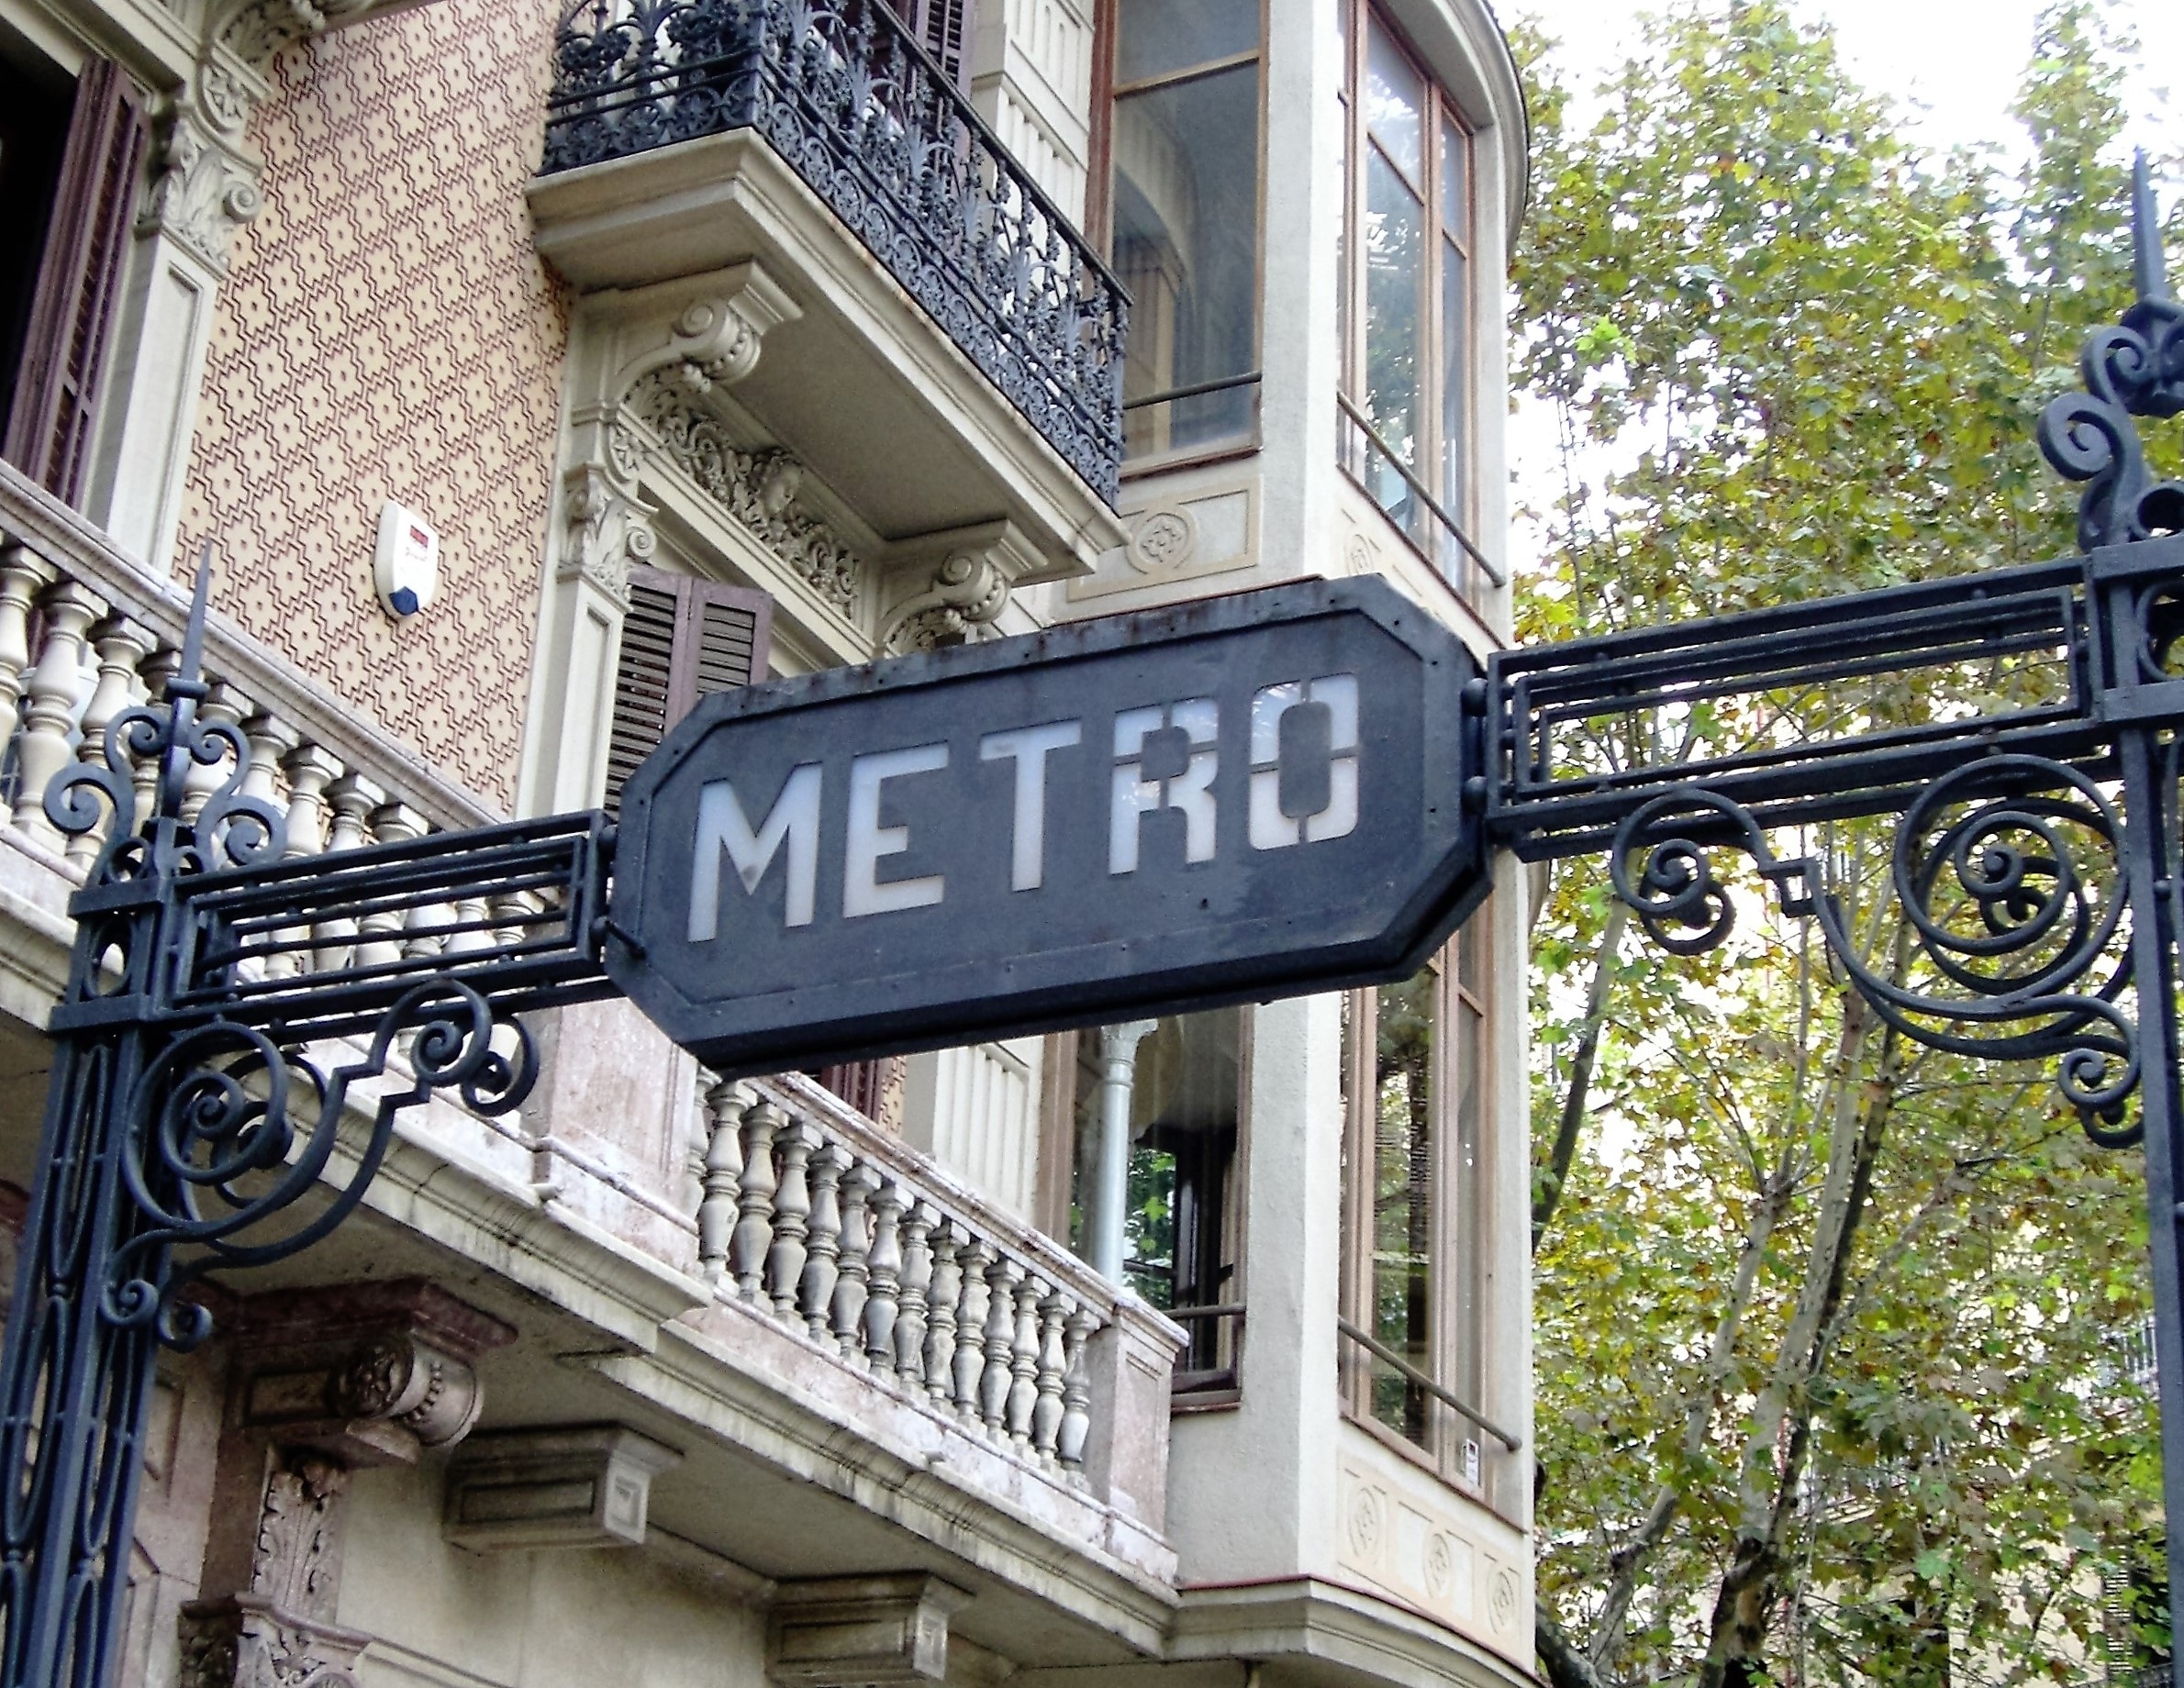
pedestrian, road, town, downtown, metro, underground, balcony, transport, landmark, facade, barcelona, public transport, iron, neighbourhood